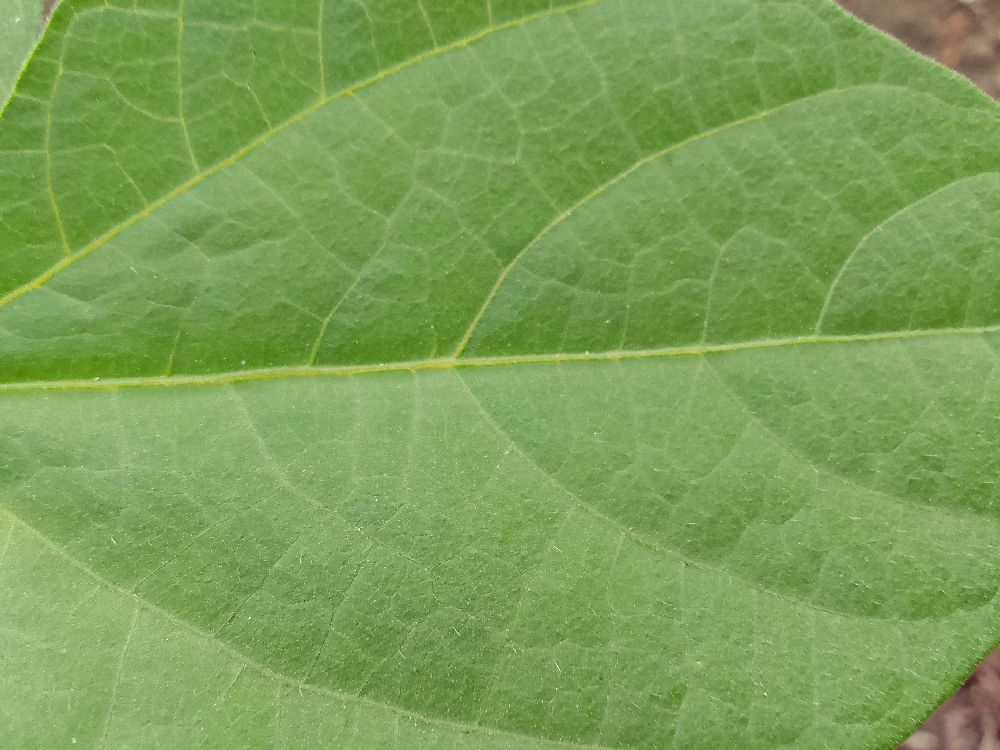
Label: healthy